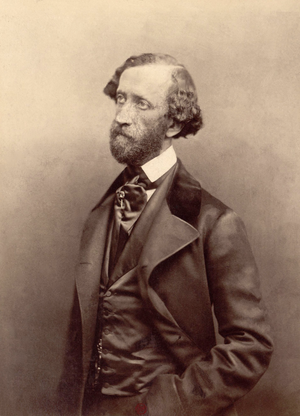
Charles-Henri-Étienne-Edmond Desnoyers de Biéville, né le 30 mai 1814 à Paris 2ᵉ et mort le 1ᵉʳ janvier 1880 à Paris 10ᵉ, est un journaliste et auteur dramatique français.